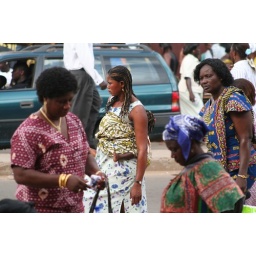
People in the street market in Kumasi